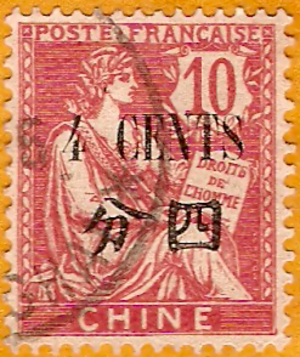
Les bureaux de poste français en Chine font partie des services postaux qui ont été opérés en Chine par des puissances étrangères à la fin du XIXᵉ siècle et au début du XXᵉ siècle.